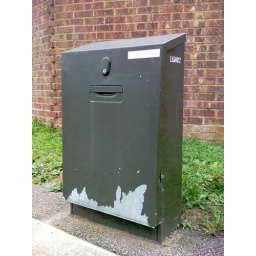
A telephone network junction box in Letchworth Garden City.